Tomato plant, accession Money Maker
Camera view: vertical (180 deg); turntable rotation: 30 degrees
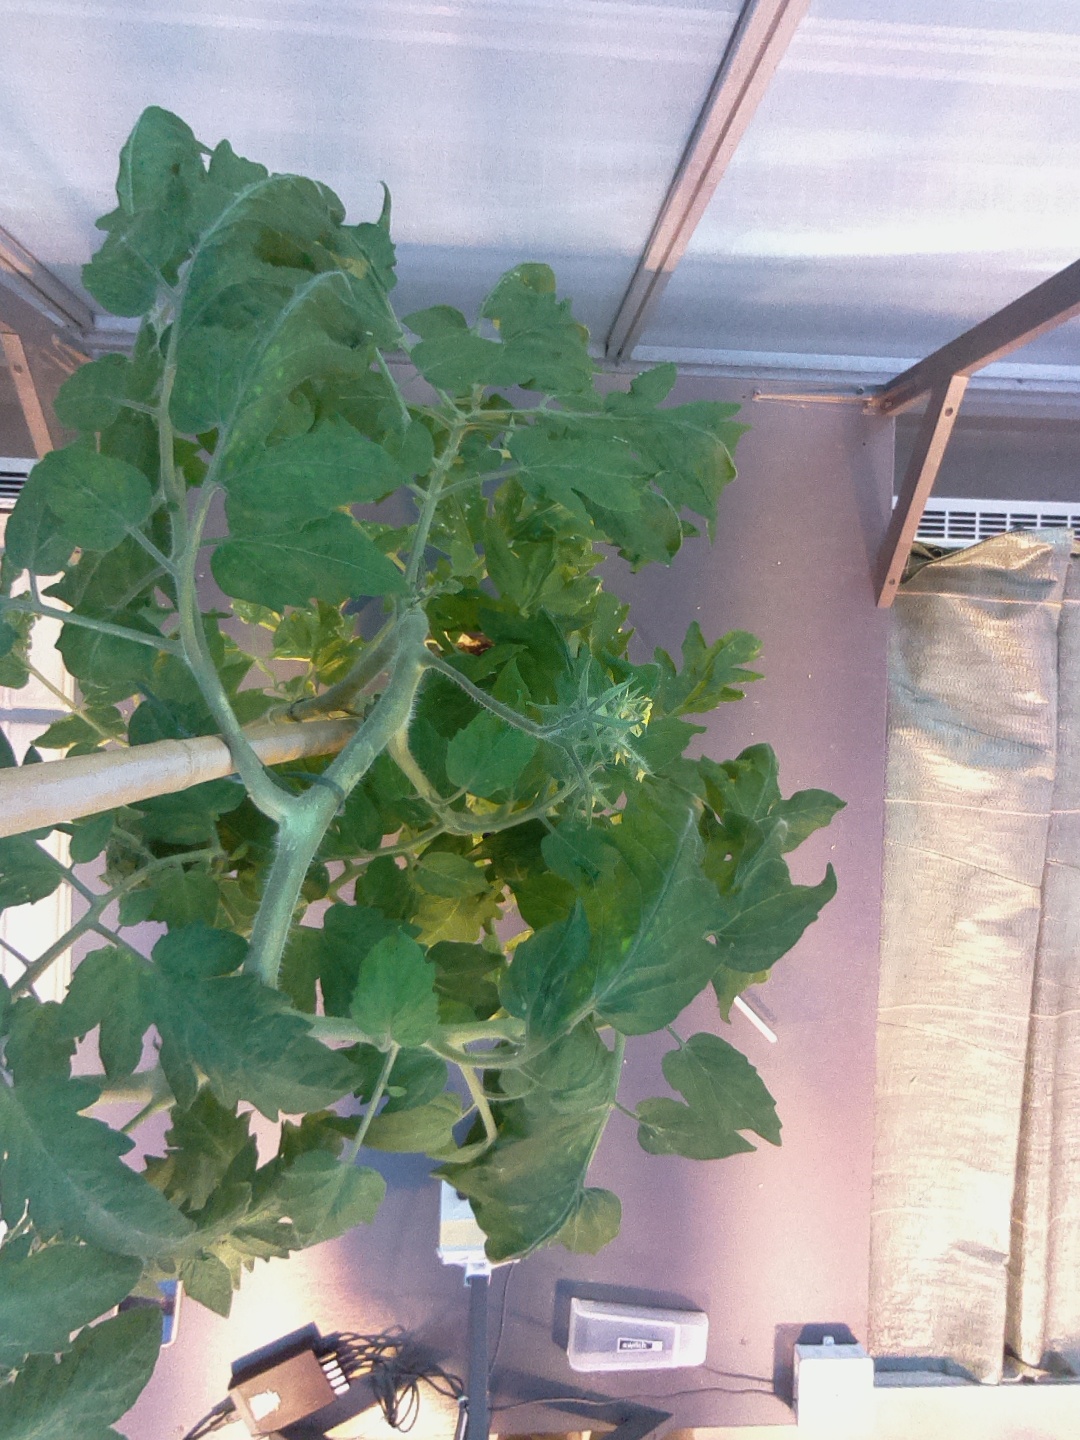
BBCH growth stage 70: Fruits at the main stem or branches visibles